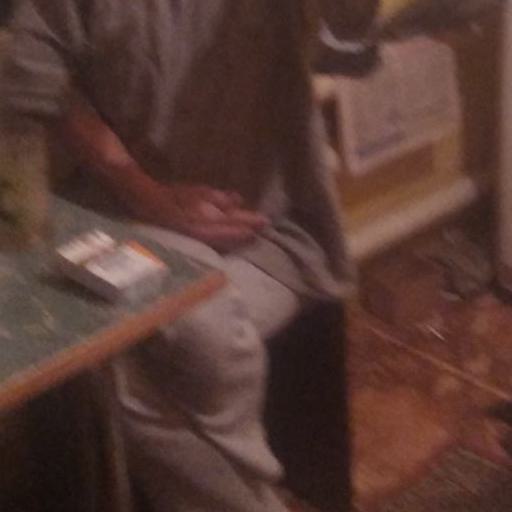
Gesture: no_gesture